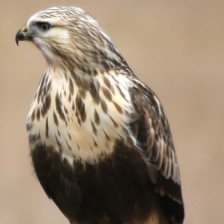
Species: ROUGH LEG BUZZARD
Scientific name: BUTEO LAGOPUS